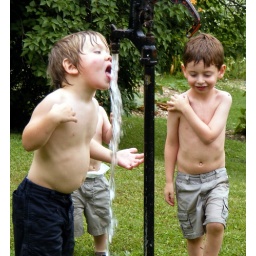
best lil water faucet in massachusetts